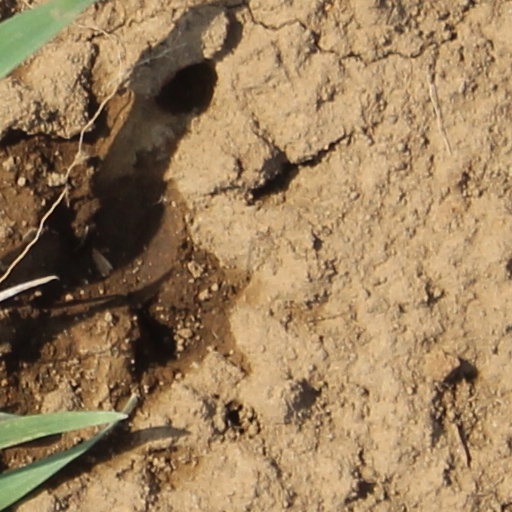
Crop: wheat